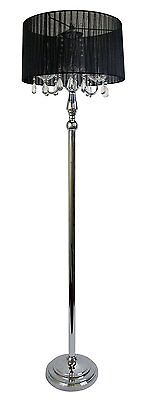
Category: lamp